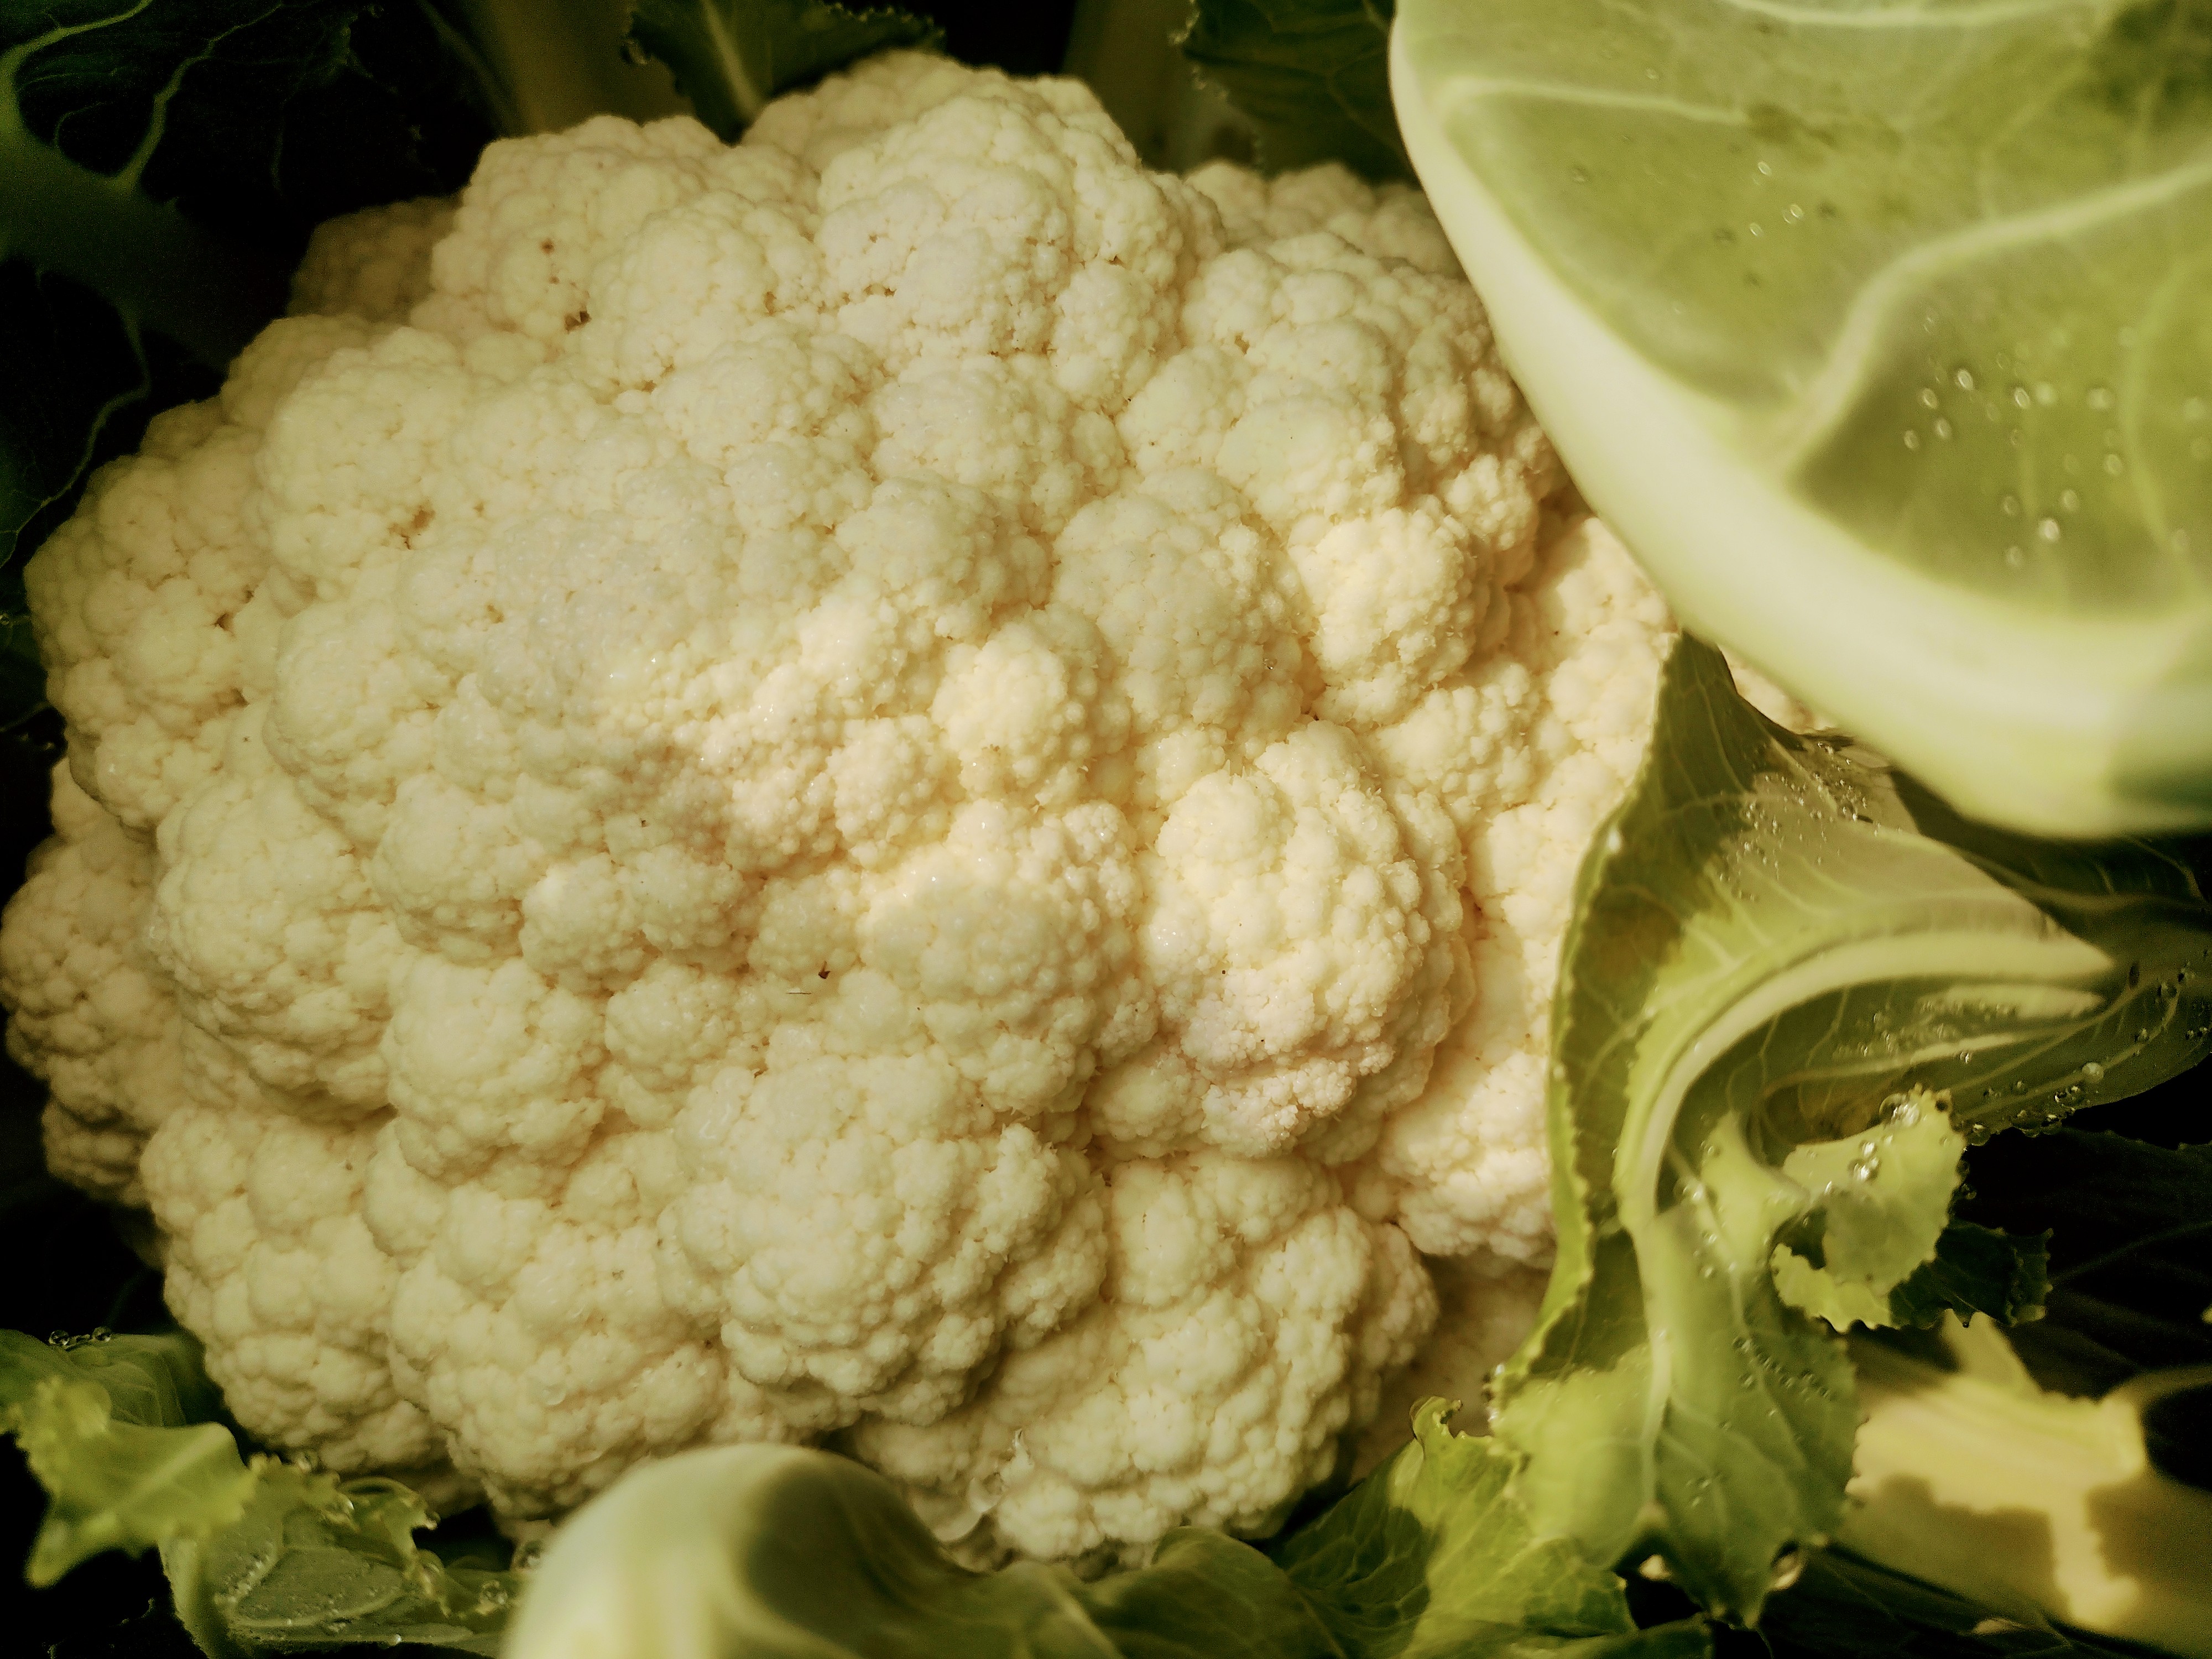
Label: No disease